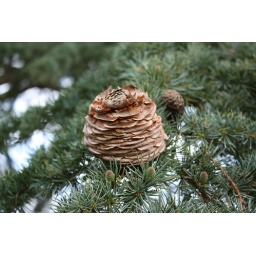
A close up of a pine cone on a tree in Wrest Park.Taken with my Canon 450d.